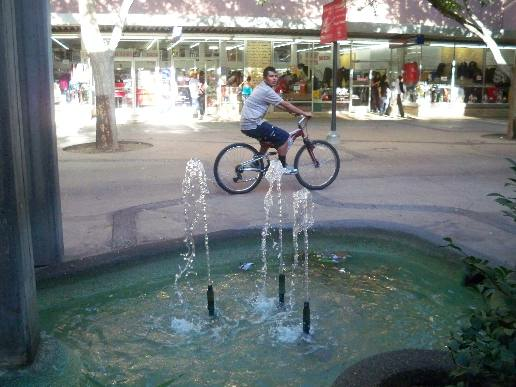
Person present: Yes